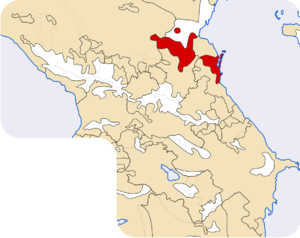
Les Nogaïs, Nogay ou Noghai sont un peuple turc. La plupart vivent en Russie, essentiellement dans la république du Daghestan dans le Caucase, mais également dans le kraï de Stavropol, en Karatchaïévo-Tcherkessie et dans l'oblast d'Astrakhan. La diaspora se répartit entre la Turquie, la Roumanie et la presqu’île de Crimée. Leur langue est le nogaï ou nogay, proche du tatar. Les Nogaïs descendent des kipchaks, qui formèrent la Horde Nogaï au XIVᵉ siècle.